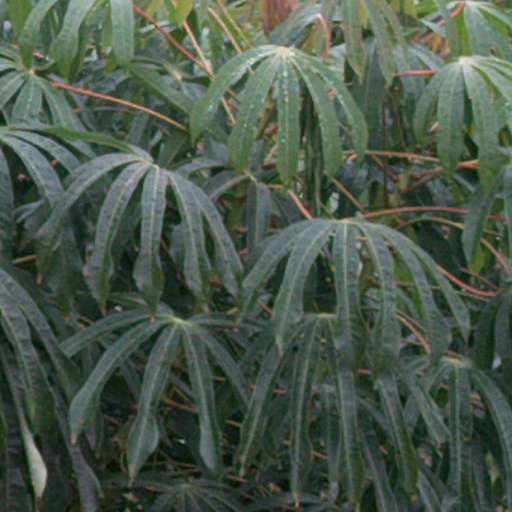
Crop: cassava